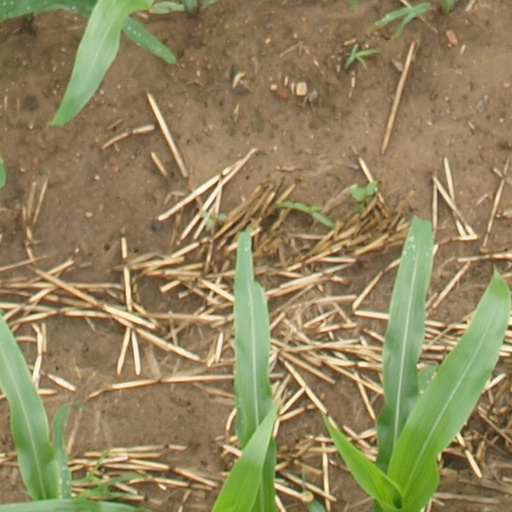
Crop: maize; corn